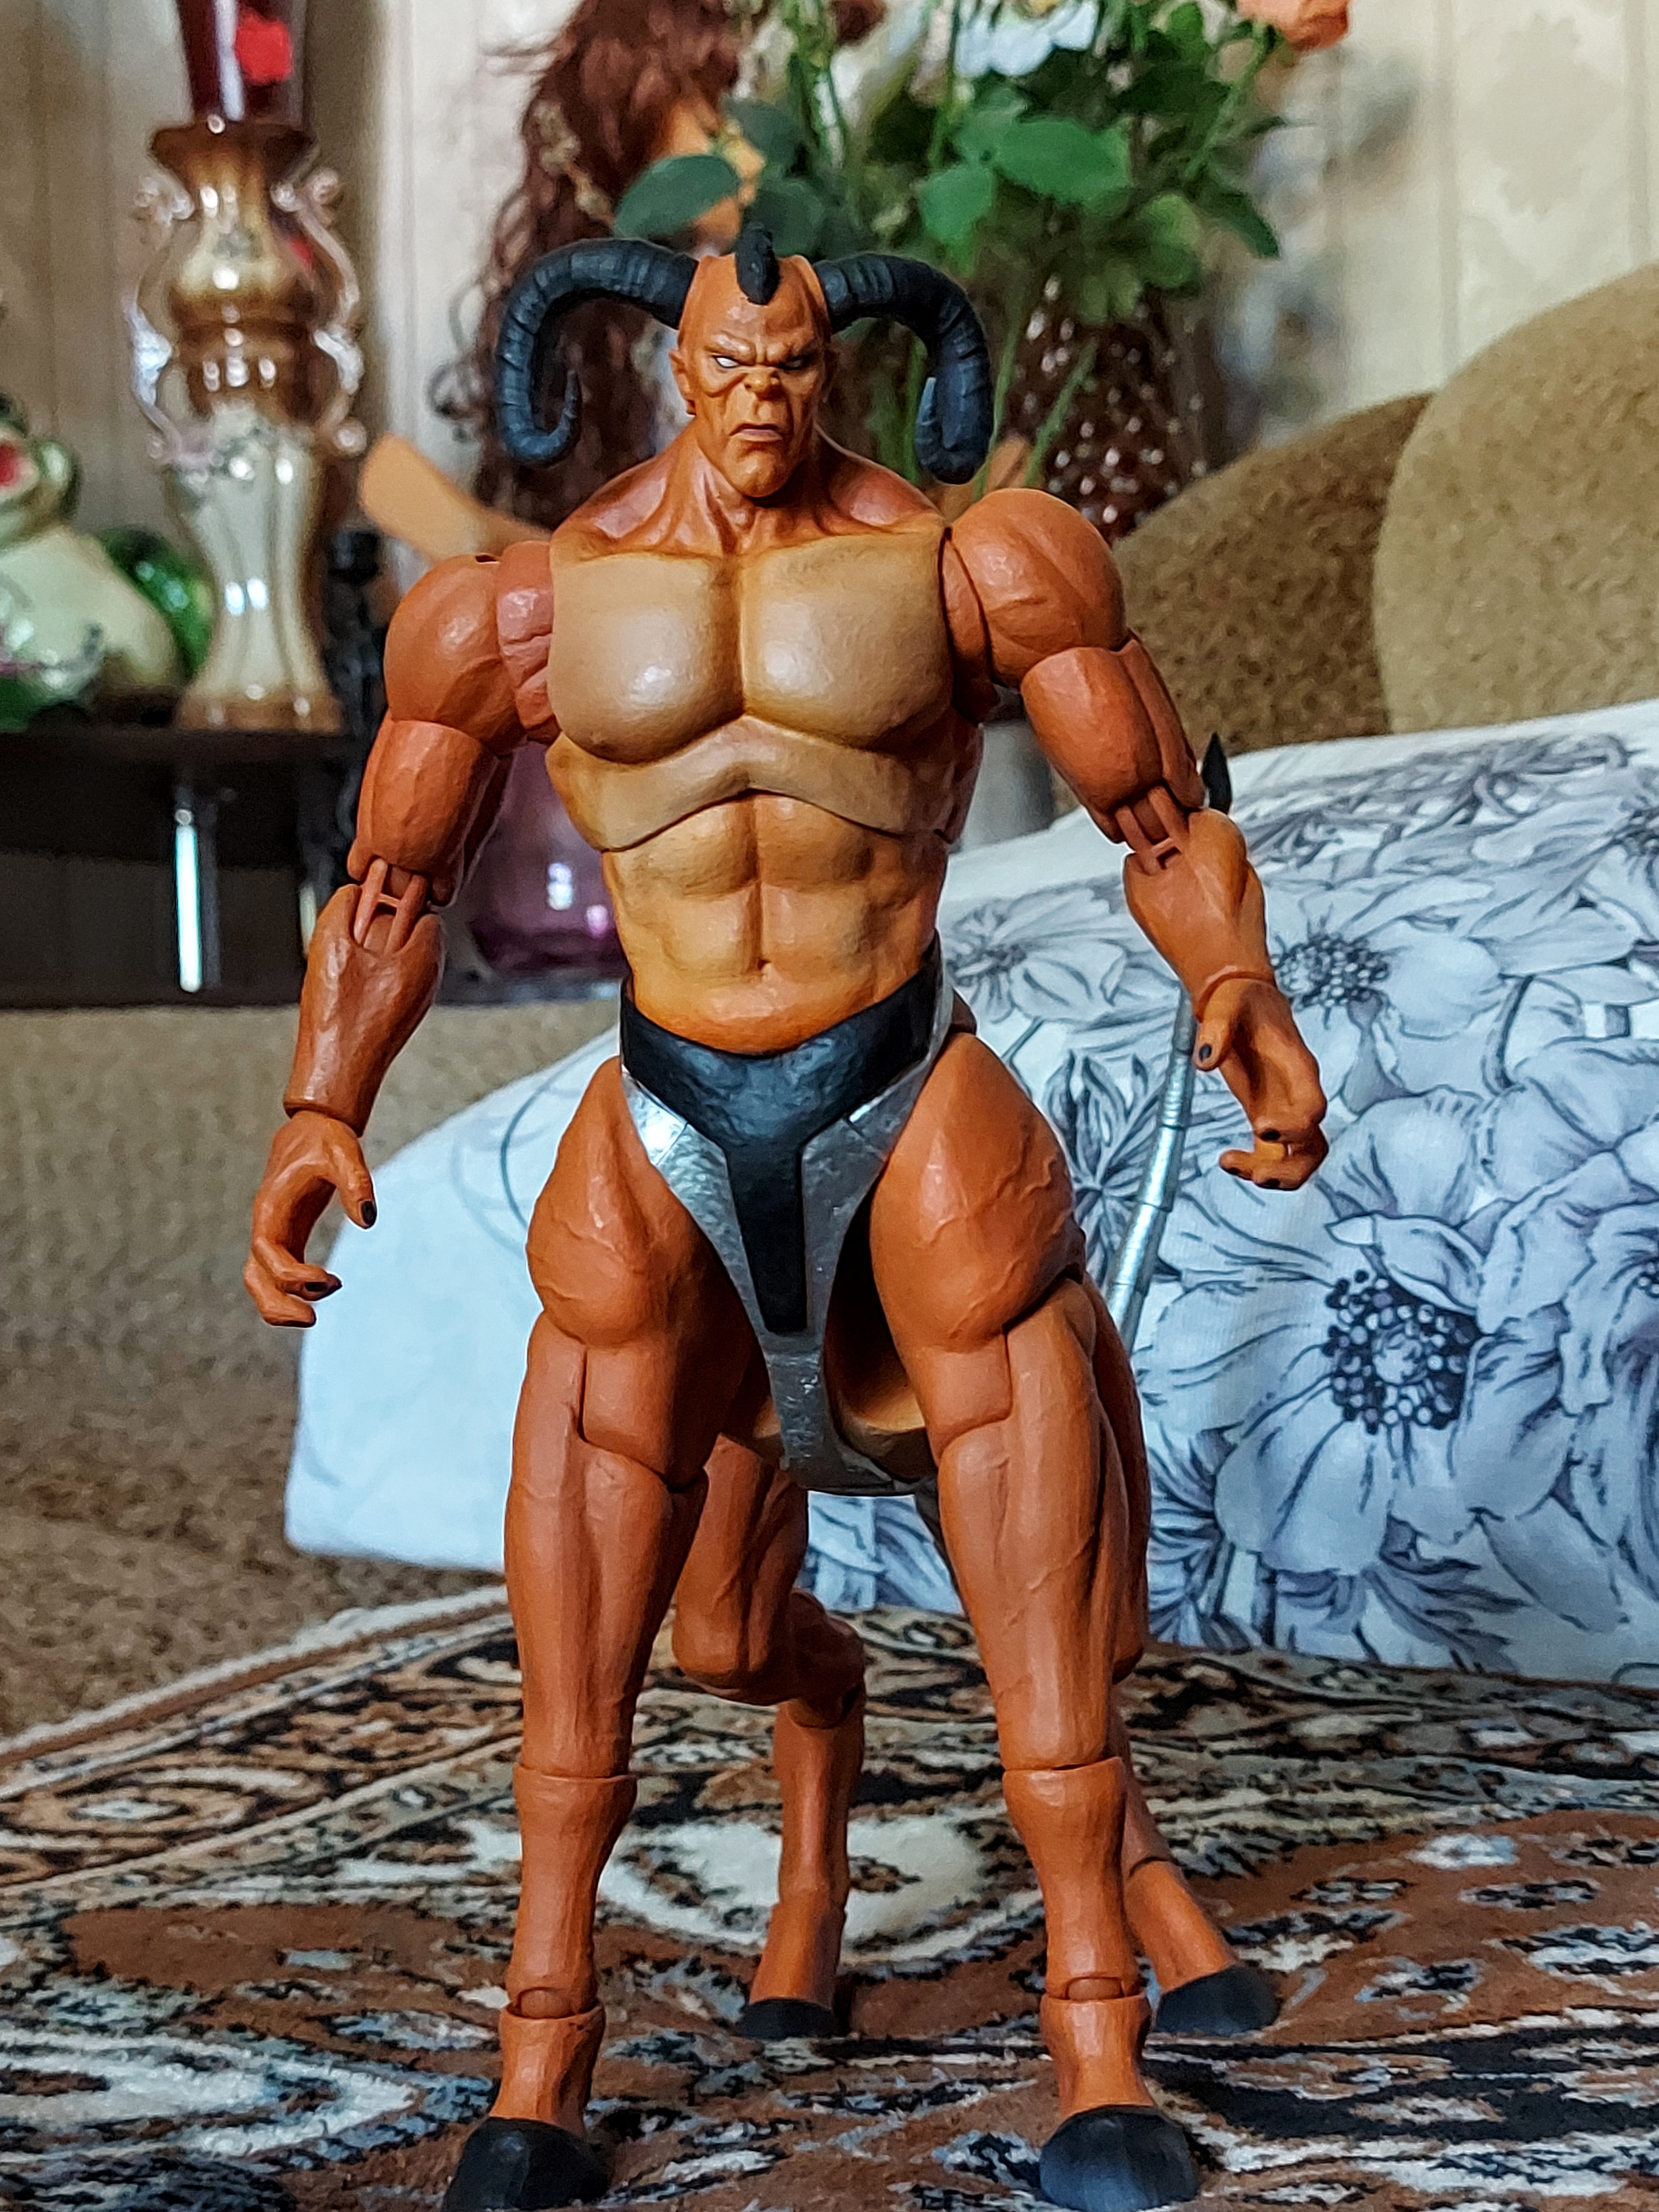
Shokan, storm, collectibles, warrior, fighter, action, figure, toy, bodybuilder, thigh, chest, trunk, art, bodybuilding, undergarment, abdomen, Barechested, human leg, event, competition event, underpants, fictional character, metal, briefs, action figure, navel, waist, mythology, costume, statue, fiction, physical fitness, figurine, vacation, armour, shorts, cosplay